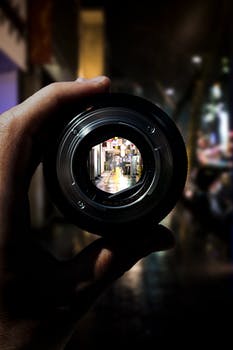
Label: No Watermark